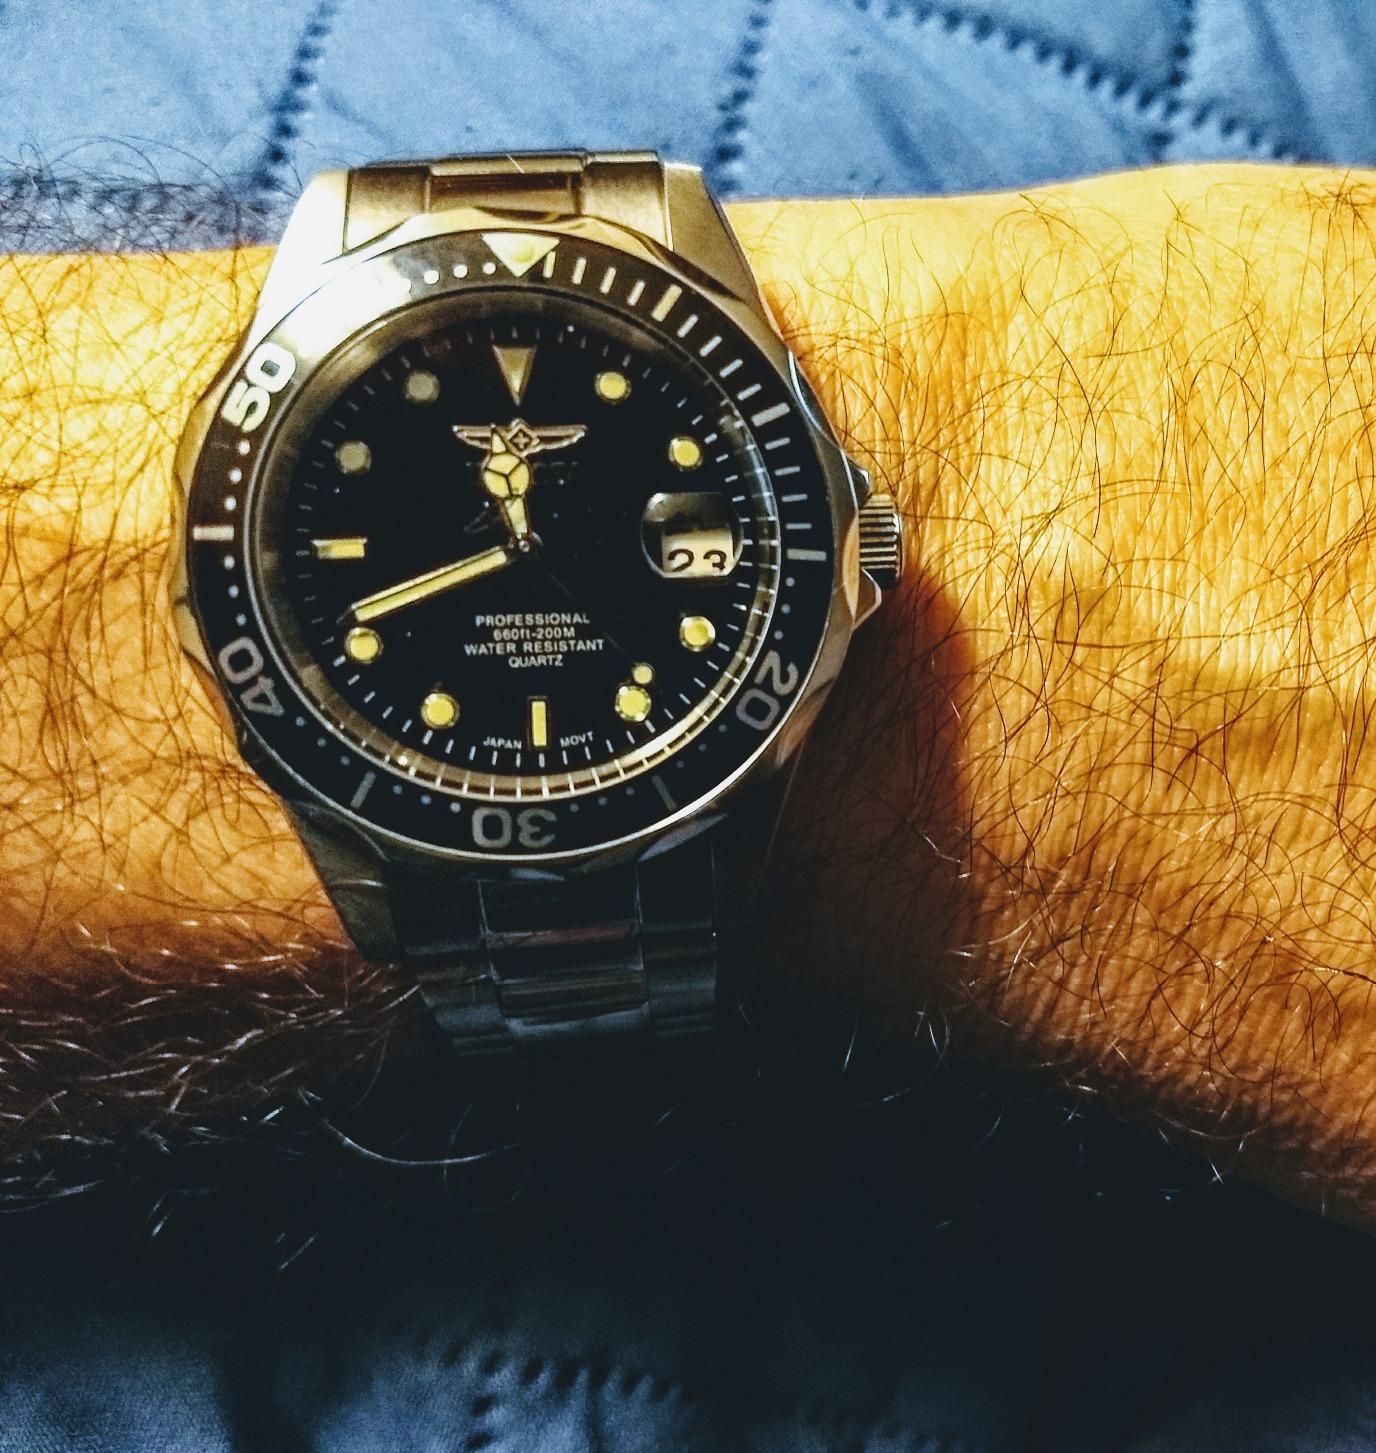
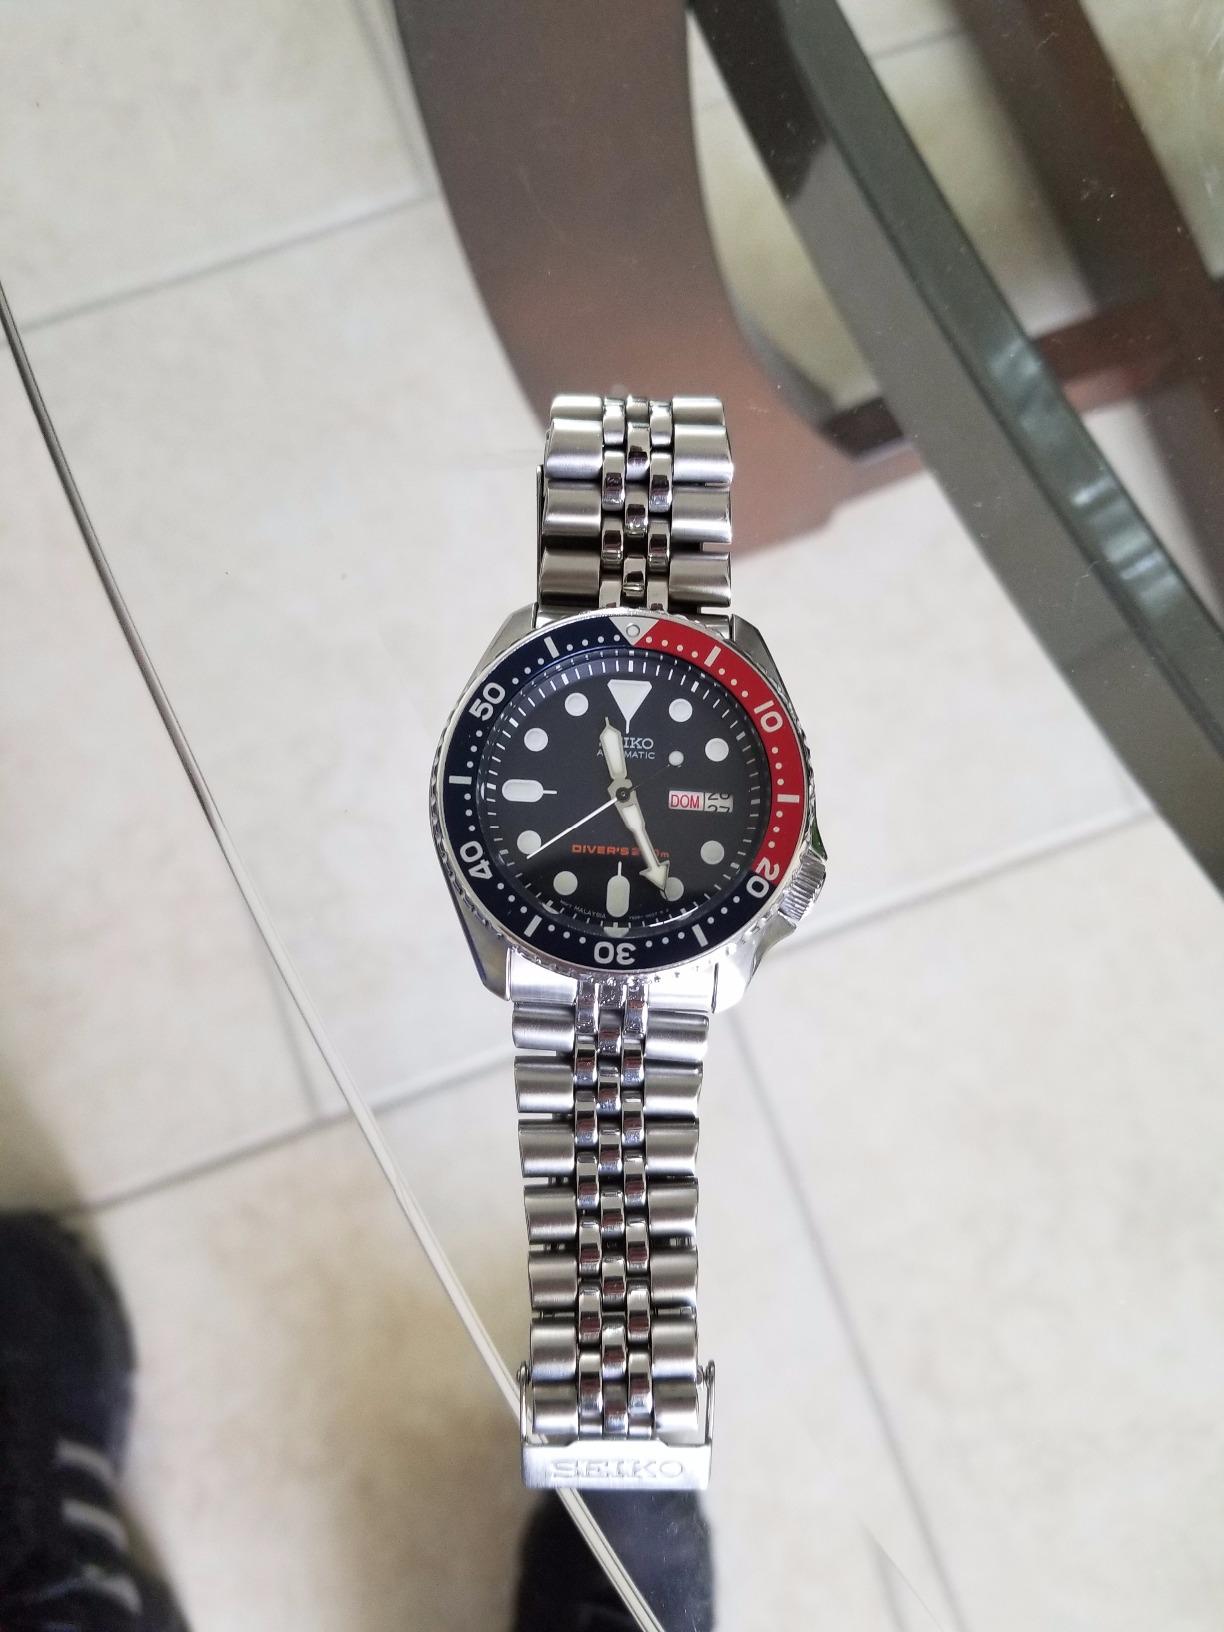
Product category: accessories_watch
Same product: no